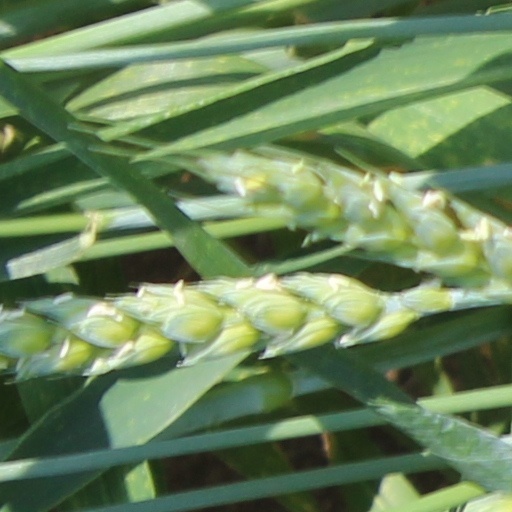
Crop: wheat